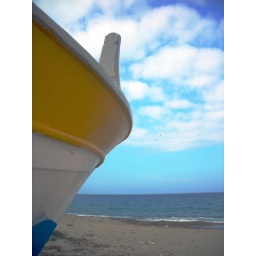
the boat, the sea, two seagulls, in a blue endless sky ....